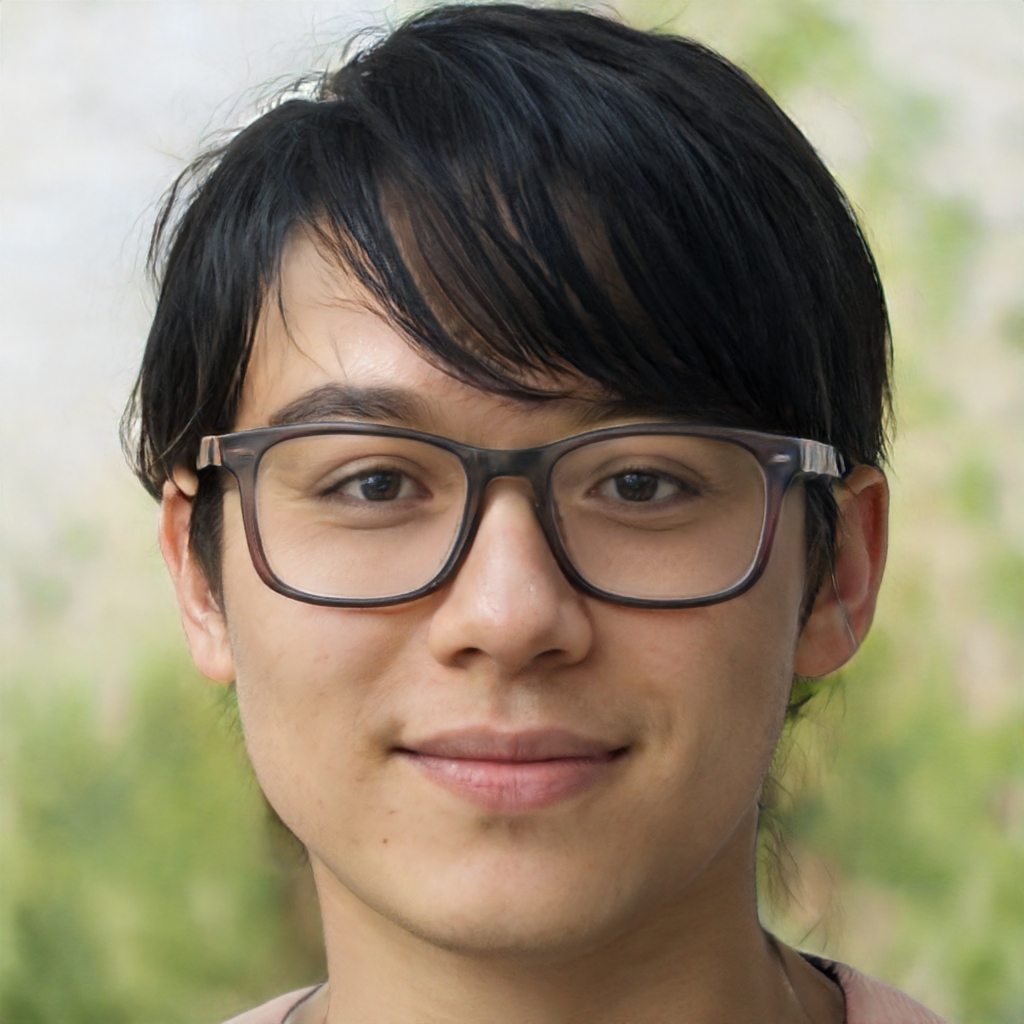
Label: Colored